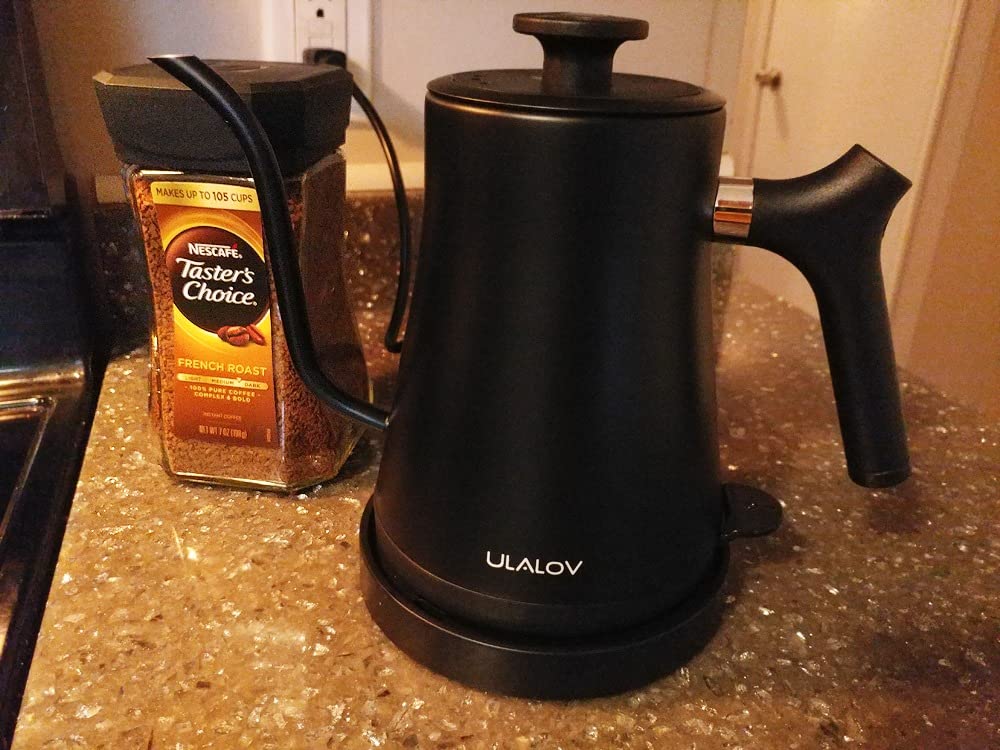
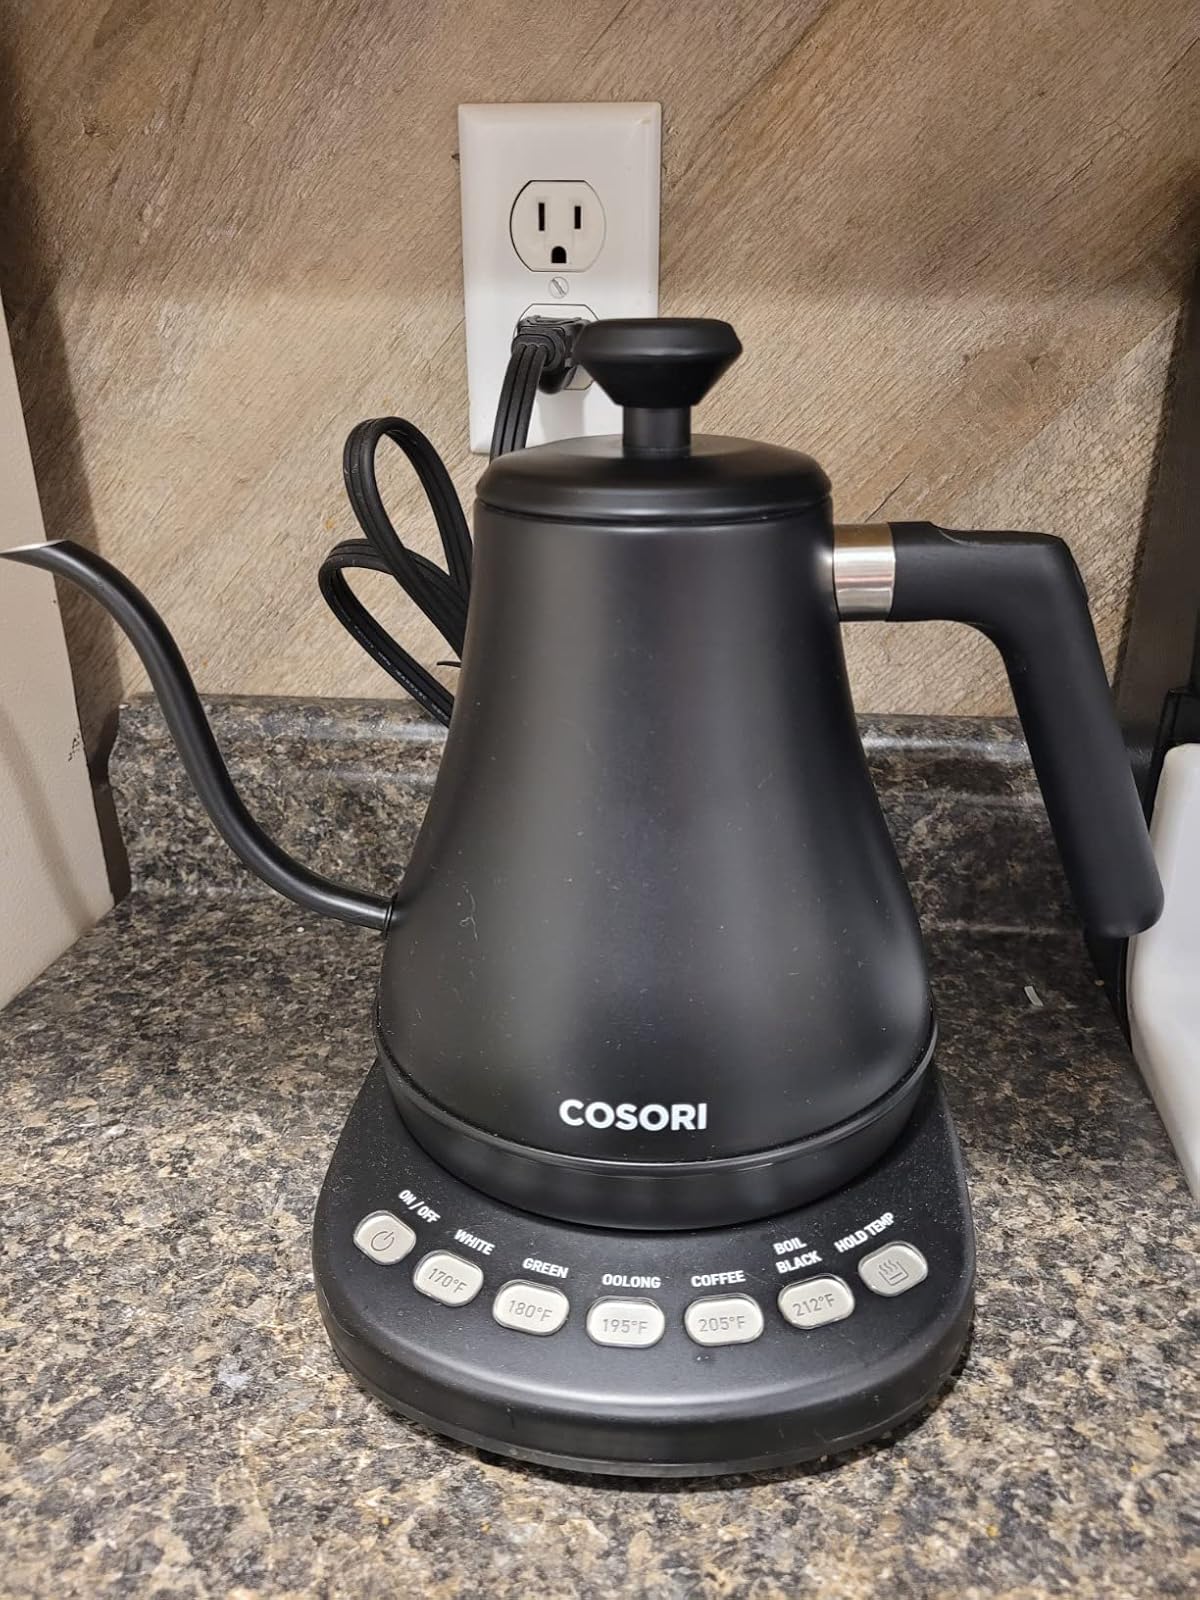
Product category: items_kettle
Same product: no